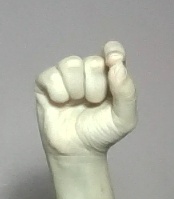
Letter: fa